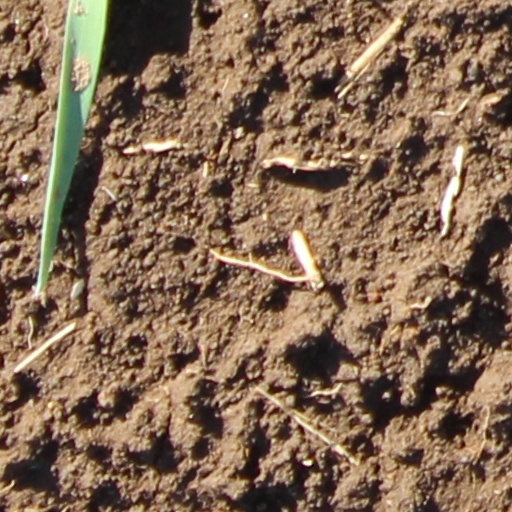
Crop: wheat